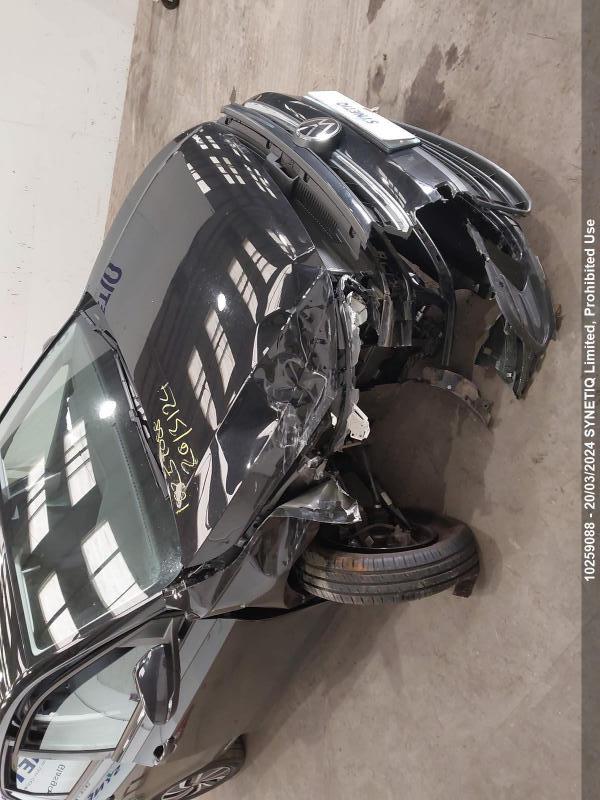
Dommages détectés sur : pare-choc avant, capot, aile avant droite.
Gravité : majeur